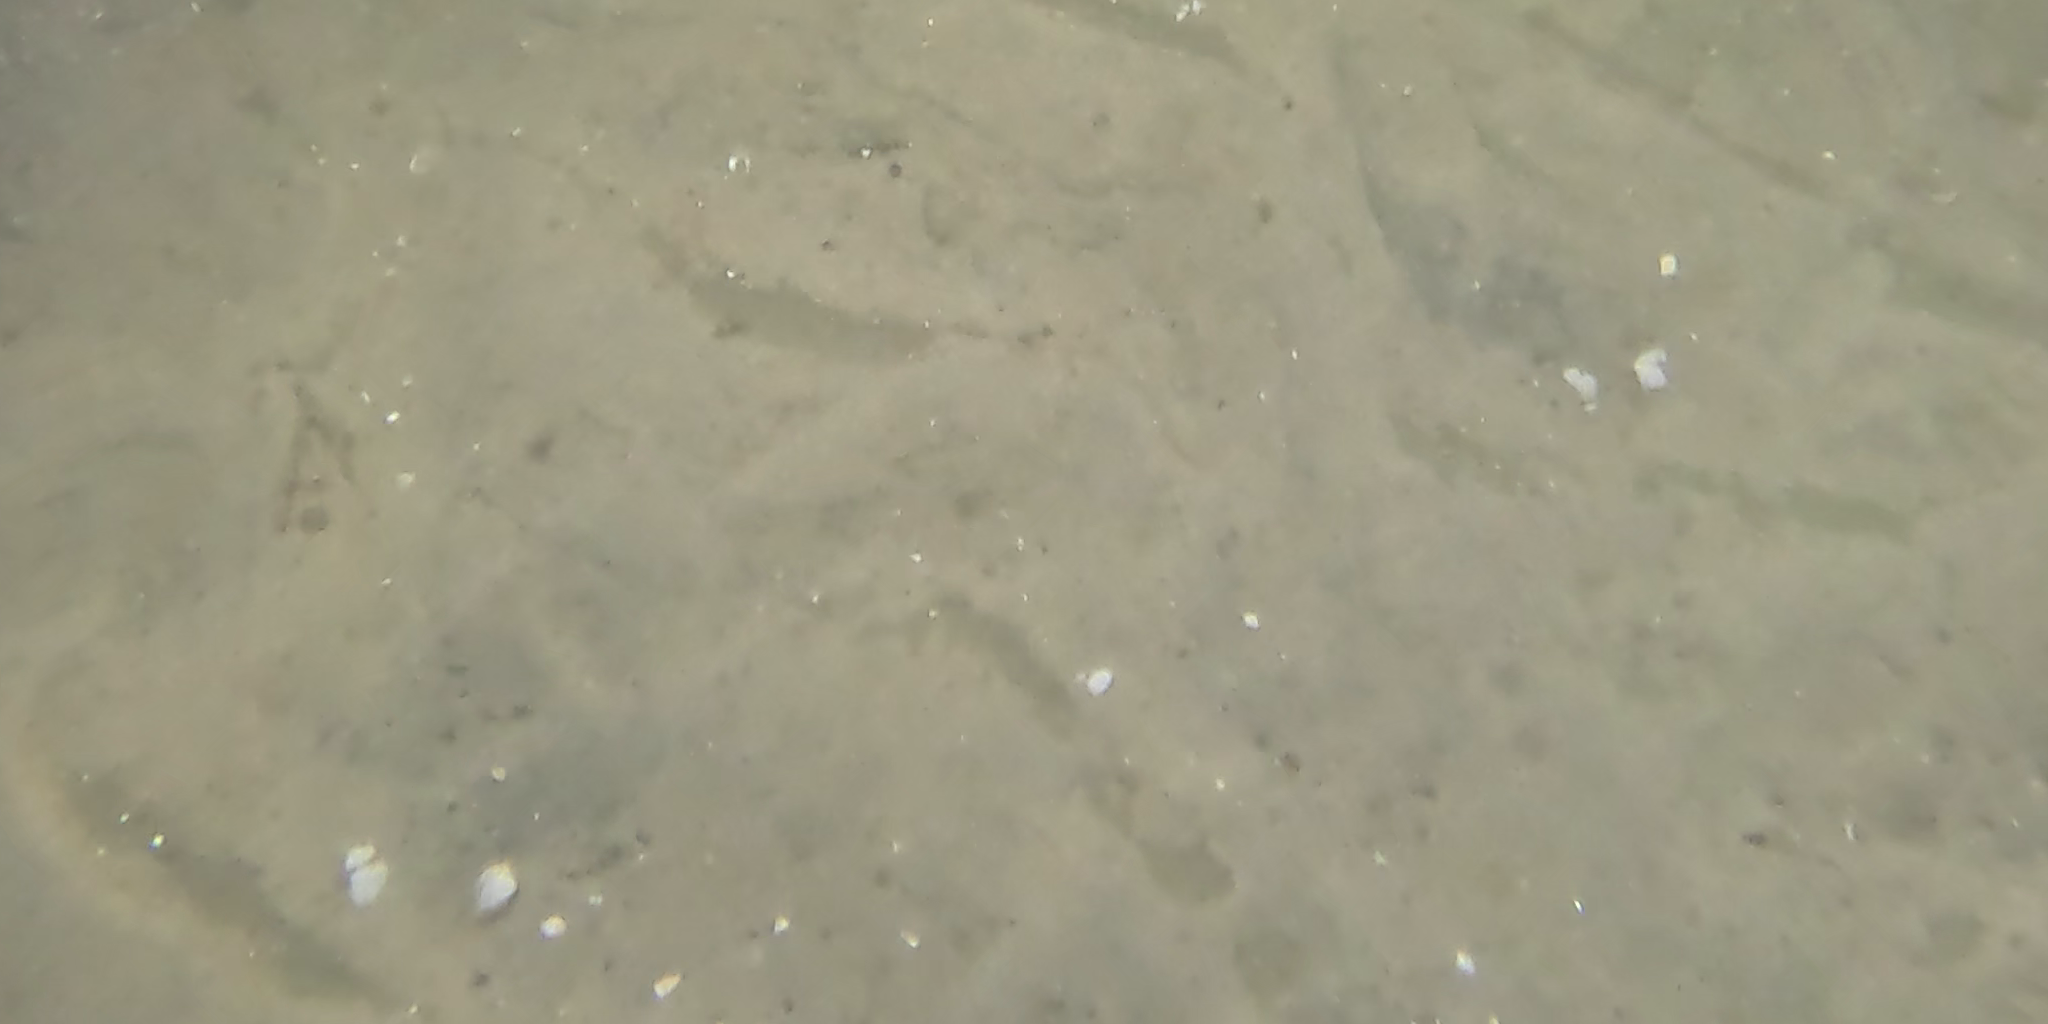
Seabed habitat: sand